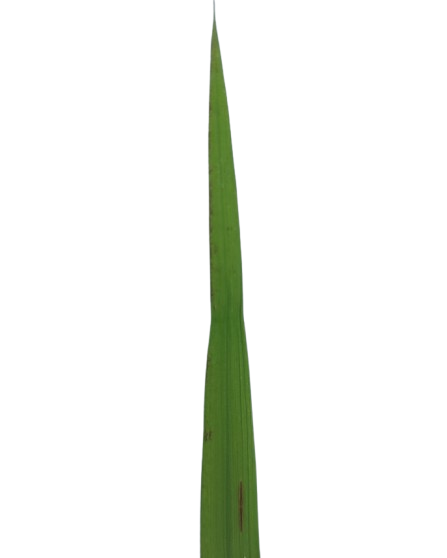
Label: Rice Blast